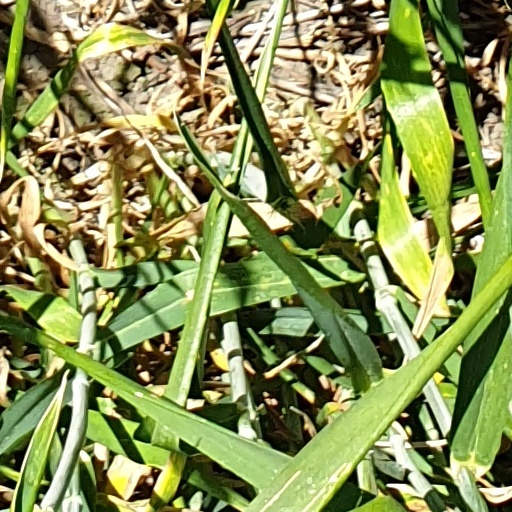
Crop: wheat